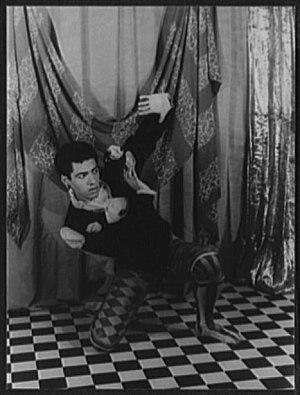
Francisco Moncion est un danseur et chorégraphe américain.